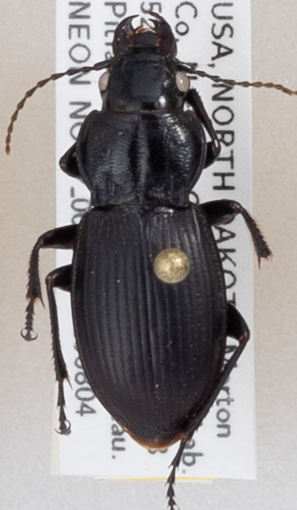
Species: Cyclotrachelus torvus
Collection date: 2020-08-04
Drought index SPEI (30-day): -0.82
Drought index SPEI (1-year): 0.302
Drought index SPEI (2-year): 0.944